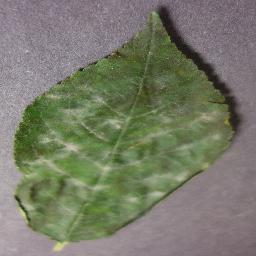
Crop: cherry
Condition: (including_sour)_powdery_mildew